Automotive industry in North Korea

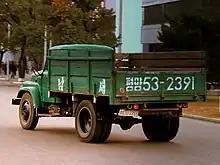
The Sungri-58 truck

Since 1950, Sungri Motor Plant in Tokchon has been North Korea's first and largest motor vehicle plant, producing urban and off-road passenger cars and small, medium, and heavy cargo, haulage, construction, and off-road trucks and buses under the names Sungri and Jaju, among others. It was the most capable plant of the North Korean automotive industry before being surpassed by Pyeonghwa Motors. All models are reported to be replicas or derivations of foreign cars. Its vehicles are generally for civilian and commercial use; government officials favour foreign imports and the armed forces have their own facilities.